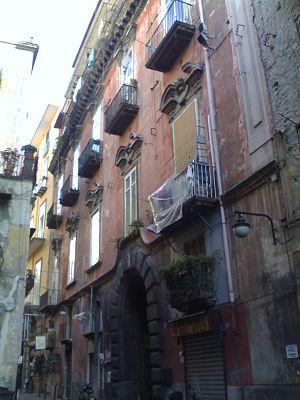
La liste des palais de la ville de Naples énumère essentiellement les structures d'intérêt historique et artistique qui ont été construites depuis la période médiévale jusqu'au XXIᵉ siècle. Selon l'historiographie et les sources officielles, on compte plusieurs centaines d'édifices qui ont un patrimoine riche d'histoire artistique, architecturale et civile qui s'est formé au cours de onze siècles.